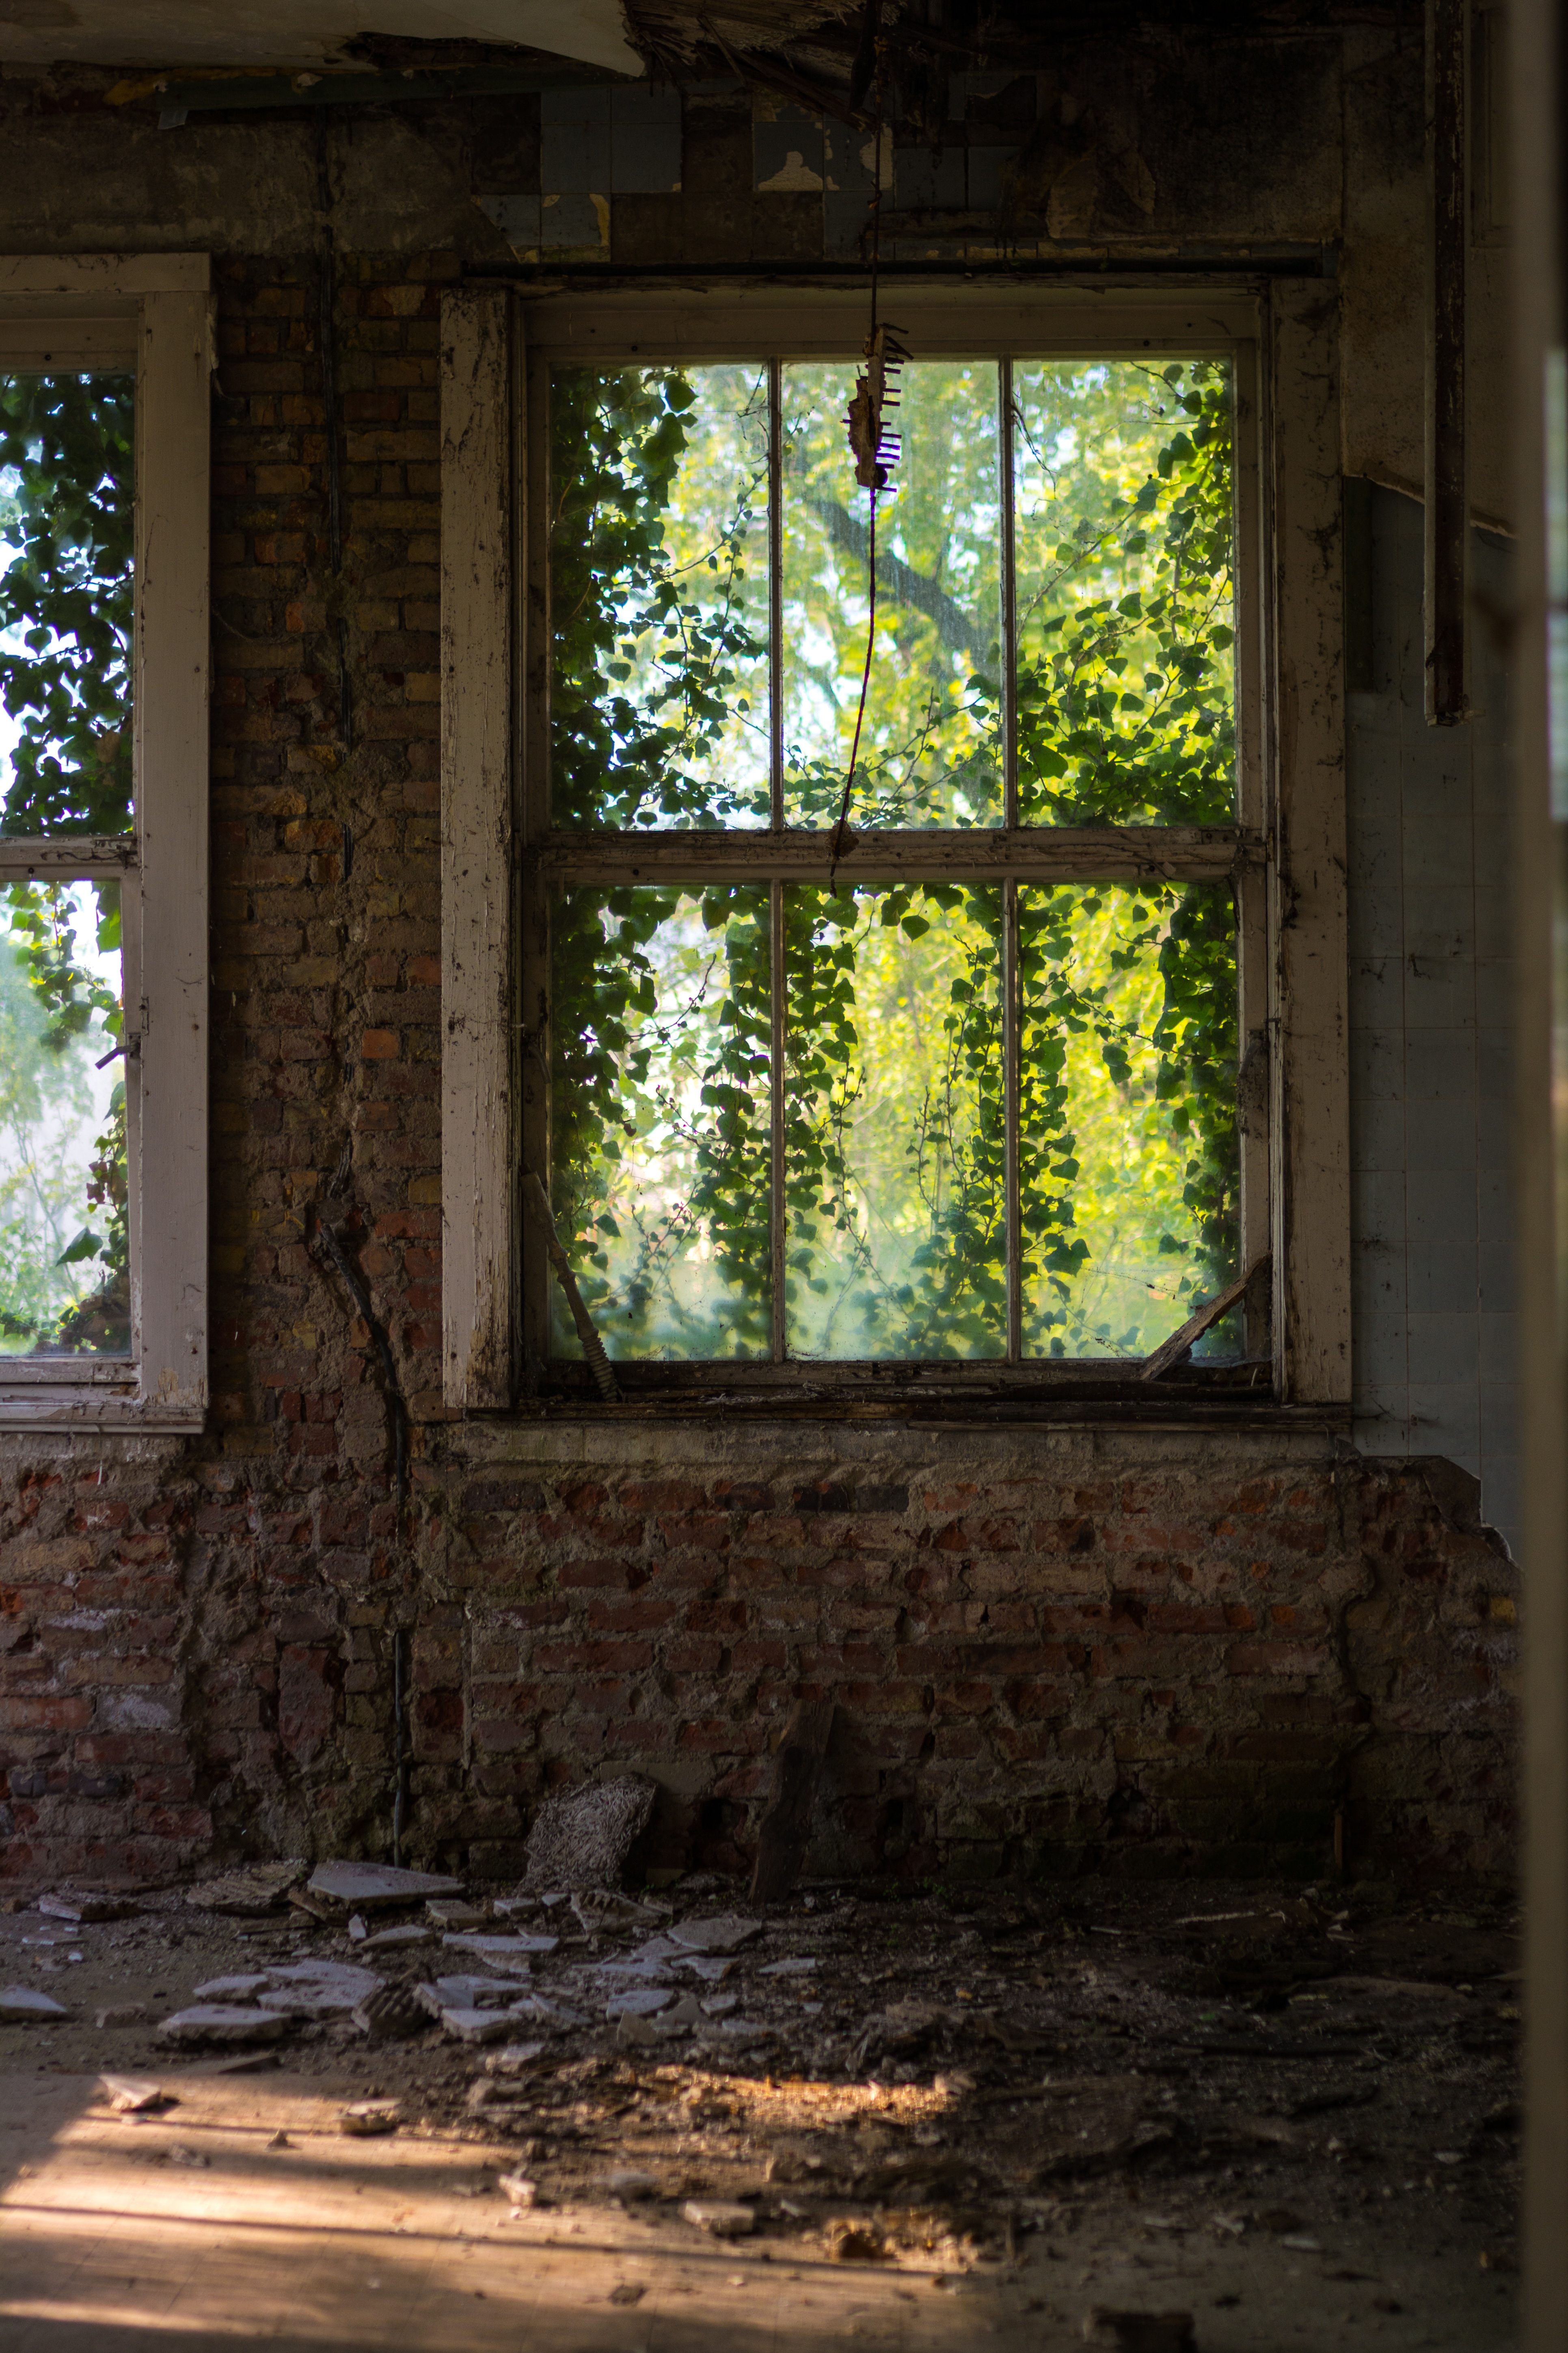
wood, house, window, old, home, wall, porch, overgrown, ivy, abandoned, door, interior design, ruins, brickwall, estate, lost places, ancient history